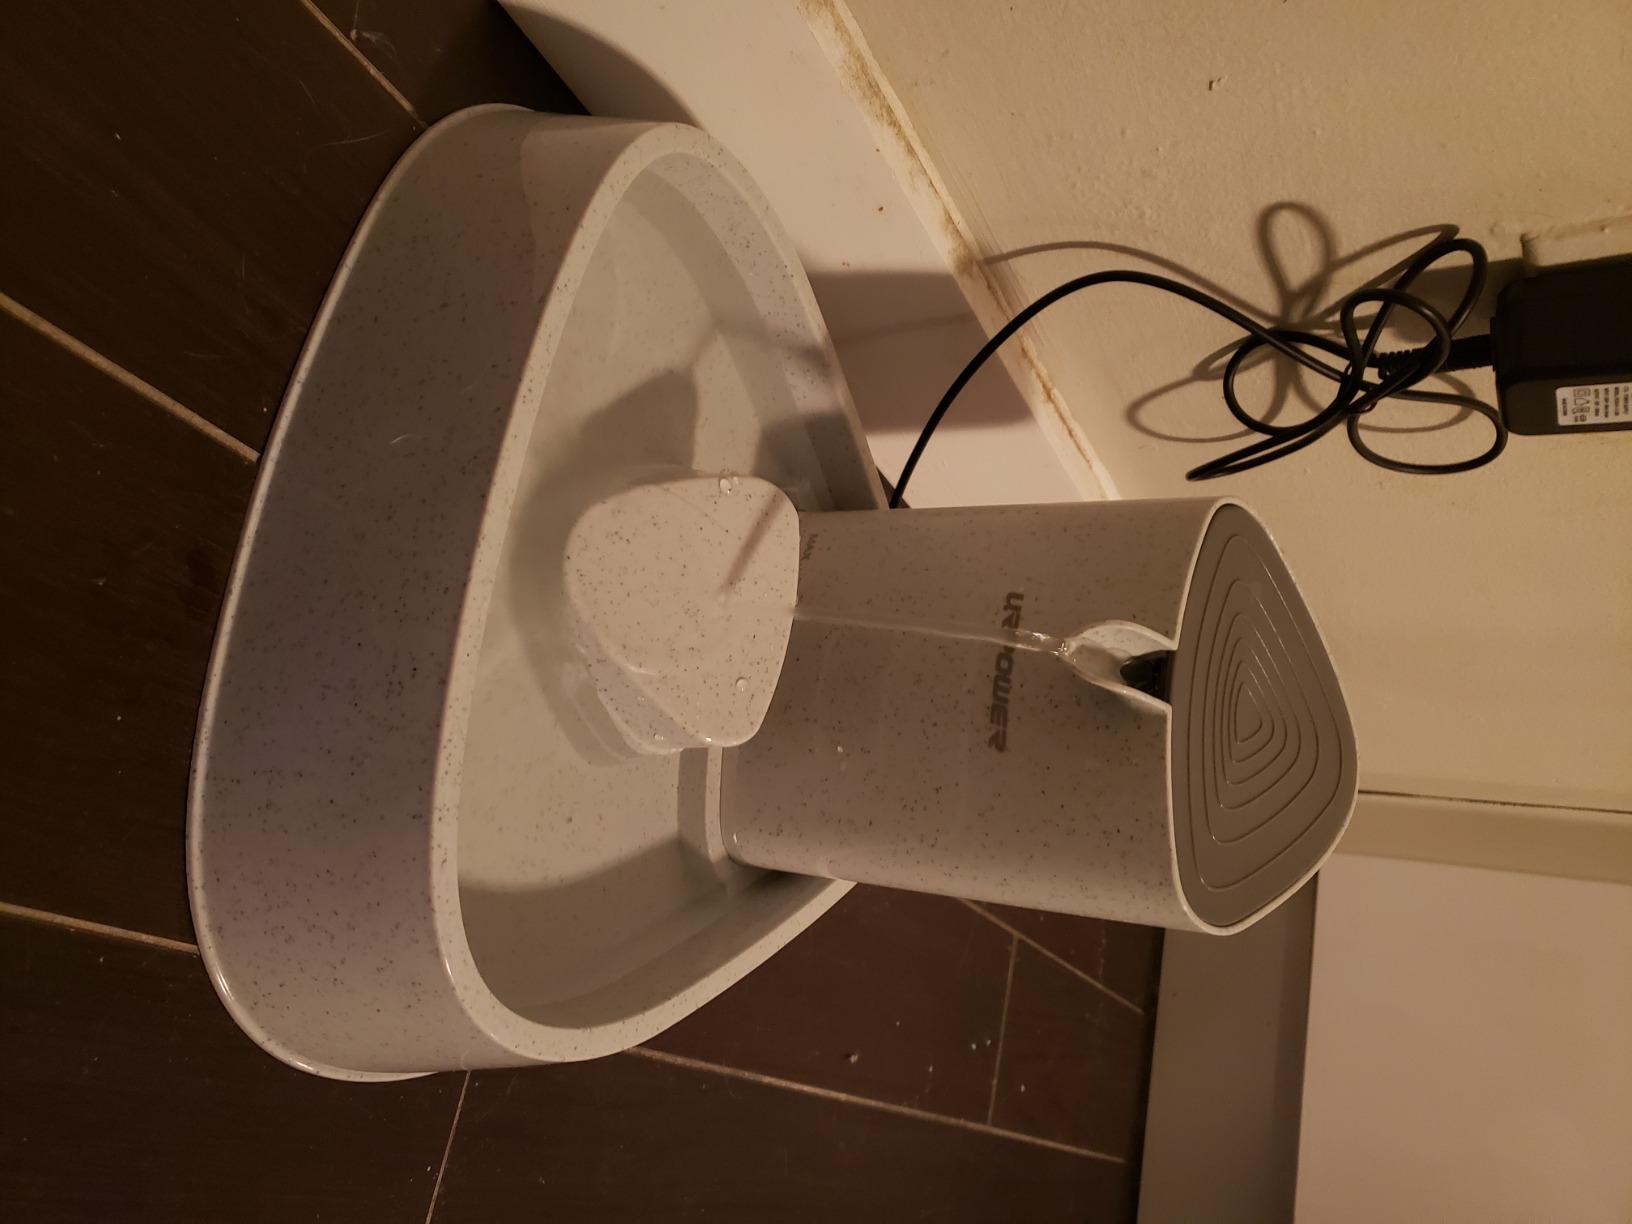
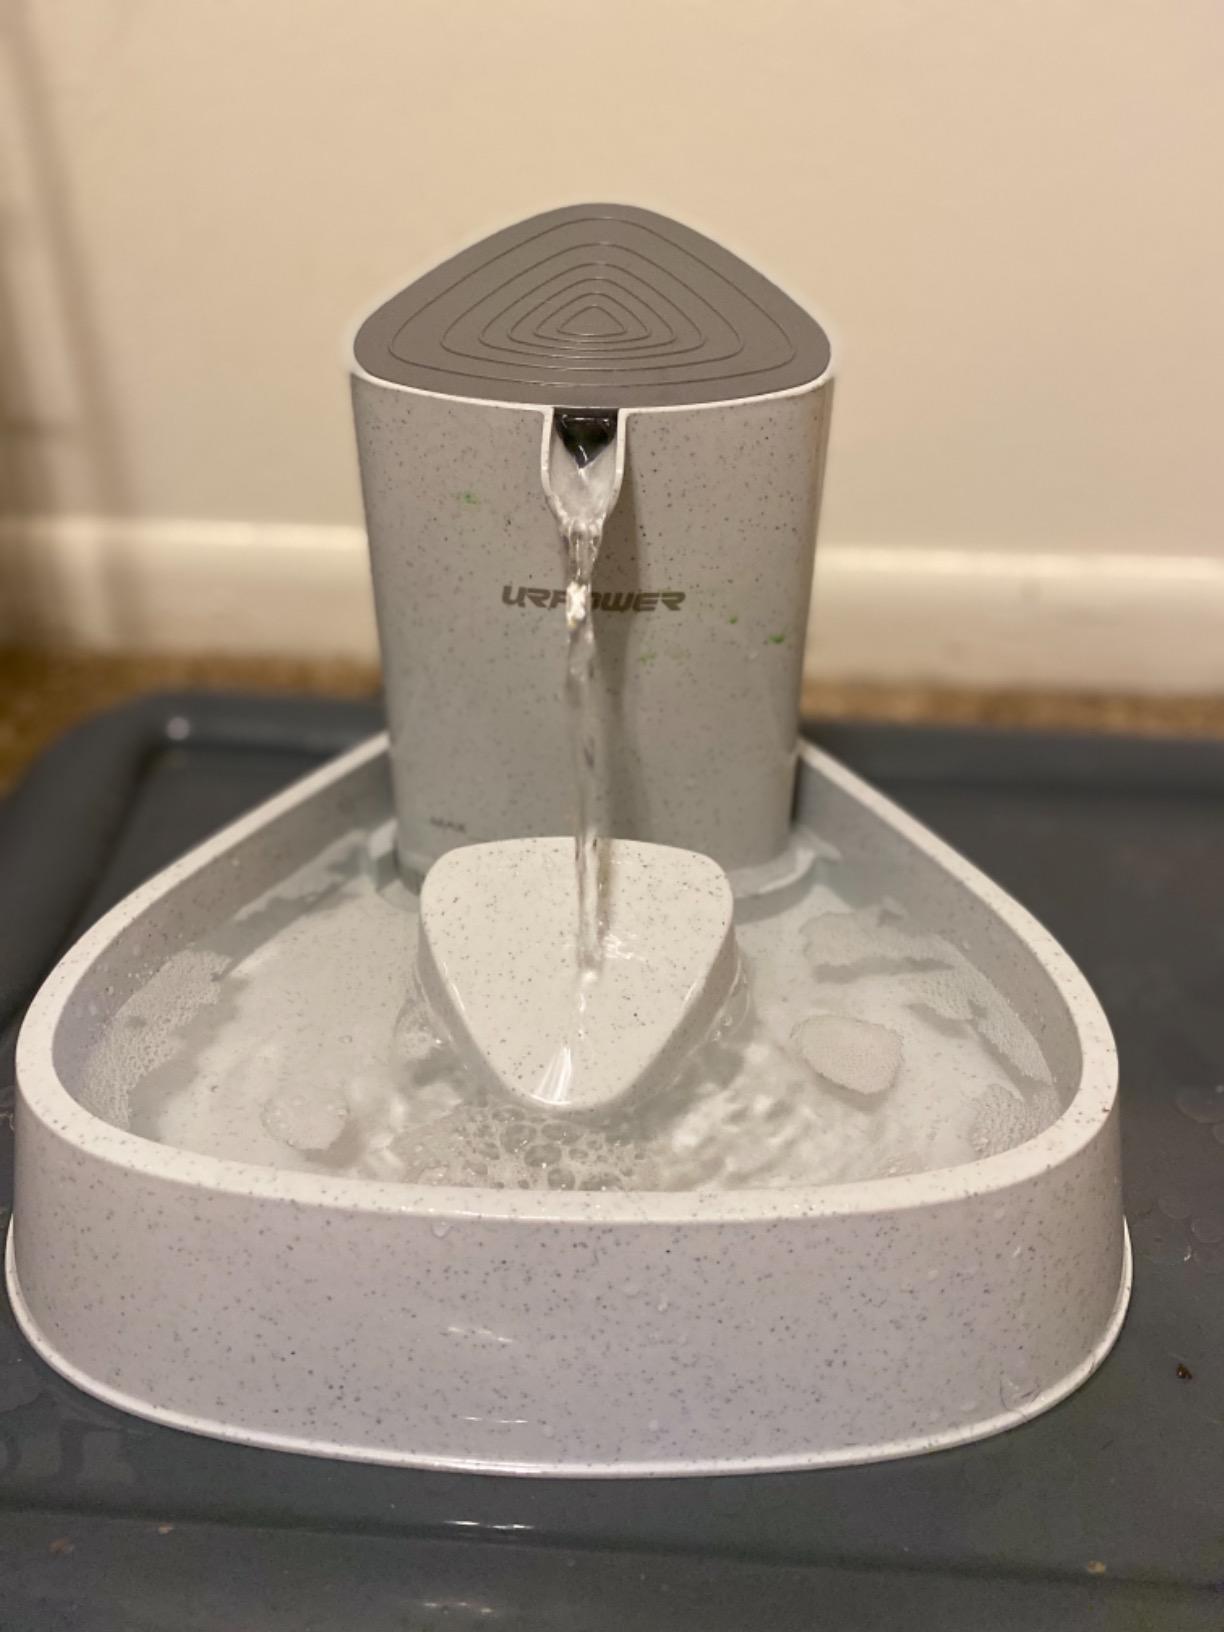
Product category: items_bowl
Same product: yes